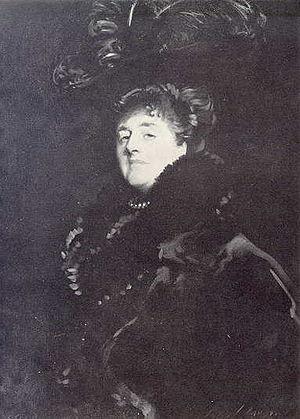
Charles Stewart Henry Vane-Tempest-Stewart, 7ᵉ marquis de Londonderry, appelé Lord Stewart jusqu'en 1884 et vicomte Castlereagh entre 1884 et 1915, est un pair et homme politique britannique. Il est surtout connu pour son mandat de Secrétaire d'État de l'Air dans les années 1930 et pour sa "compréhension" de l'Allemagne nazie dans les années 1930. En 1935, il quitte le ministère de l'Air, mais reste au Cabinet en tant que Lord du sceau privé et chef de la Chambre des lords.